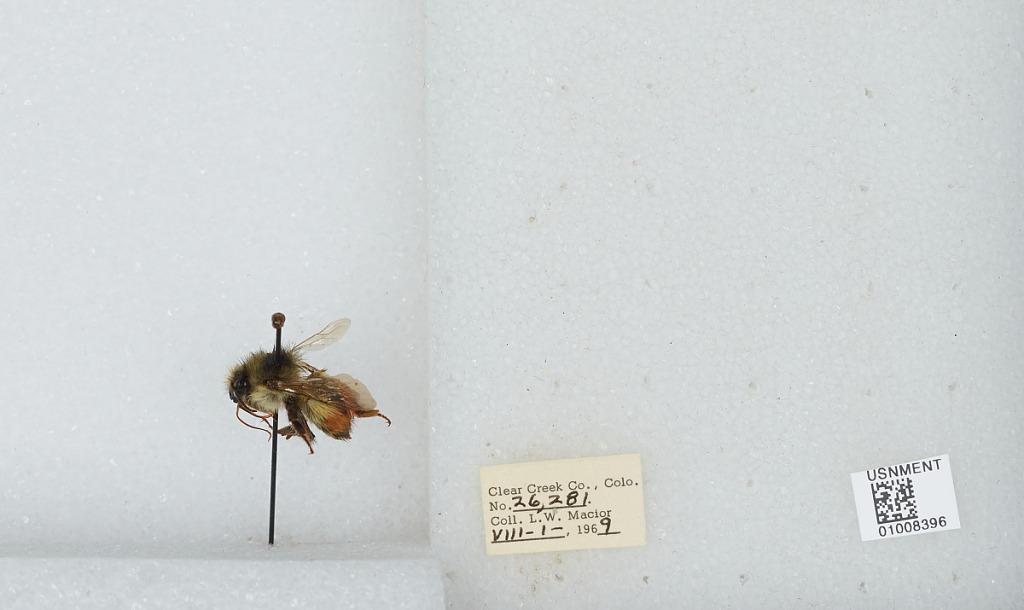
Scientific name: Bombus (Pyrobombus) flavifrons Cresson
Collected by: L. Macior
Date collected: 1969-8-1
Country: United States
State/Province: Colorado
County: Clear Creek
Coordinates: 39.69, -105.64